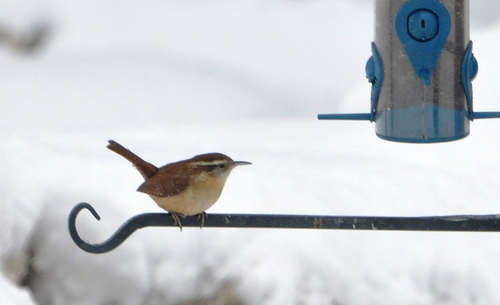
a very small bird with brown and a white belly and small feetthe bird has a light brown color on its breast, belly and abdomen, with its crown and covert in brown color.
this little green bird had a white belly with a green tinge, aforest green wings and rectrices, forest green crown, white eyebrow, and a forest green cheek patch.
this is a small, brown bird with a white breast, and small bill.
bird with long and curved beak, with gray throat, white breast, belly and superciliary and brown wings
this bird is brown with white and has a long, pointy beak.
a small bird with a cream colored breast belly and vent, grey face, and a reddish brown head.
this bird is brown with white and has a long, pointy beak.
brown body, with white chest, pointed beak tiny bird.
this is a smaller bird with a gray beck and brown on top of head with brown on back and a tan chest.
Species: Bewick Wren